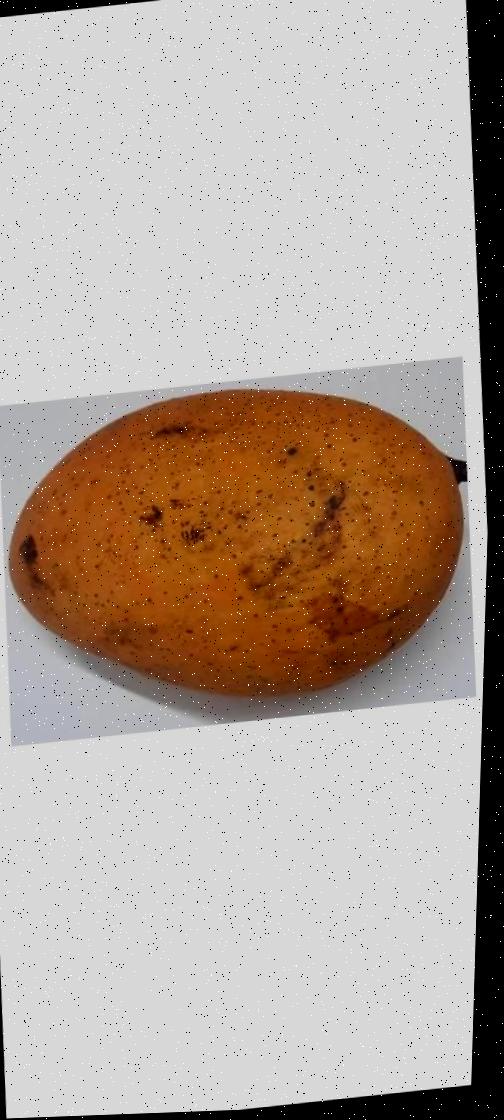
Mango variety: Ashshina Classic